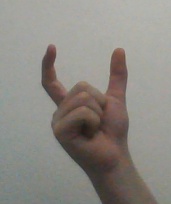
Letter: nun